No Age

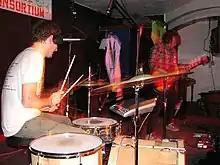
No Age performing live in Albuquerque

No Age is an American noise rock duo consisting of guitarist Randy Randall and drummer/vocalist Dean Allen Spunt. The band is based in Los Angeles, California, and was signed to Sub Pop records from 2008 to 2013. No Age's fourth studio album, "Snares Like a Haircut", was released by Drag City on January 26, 2018. Drag City also released "Goons Be Gone", their fifth studio album, on June 5, 2020, and their sixth studio album "People Helping People" in 2022.